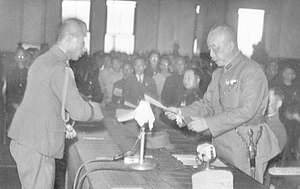
Japans kapitulation / Yderligere overgivelser og fortsat japansk militær modstand
Japans kapitulation den 2. september 1945 betød afslutningen på kampene under 2. verdenskrig. I slutningen af juli 1945 var den kejserlige japanske flåde ude af stand til at udføre operationer og de allieredes invasion af Japan var nært forestående. Mens den japanske krigsledelse officielt udtrykte deres vilje til at kæmpe til den bitre ende, gav de overfor det neutrale Sovjetunionen udtryk for ønsket om en forhandlingsfred med favorable betingelser for japanerne. Samtidig gjorde Sovjetunionen sig klar til at angribe japanerne og derigennem opfylde det løfte, som det havde givet USA og Storbritannien ved Teheran-konferencen og Jalta-konferencen.